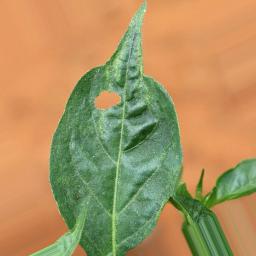
Label: mites_and_trips